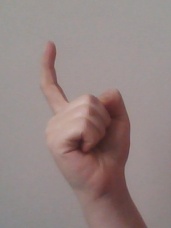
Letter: ra